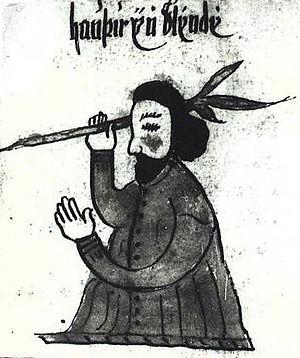
Dans la mythologie nordique, Höd, Hodr, Hoder ou Hodur est un dieu aveugle fils d'Odin d'après les Eddas. Il est involontairement l'assassin de son frère Baldr, à cause d'une ruse du dieu malfaisant Loki. Vali est alors engendré par Odin et Rind pour tuer Höd afin de venger Baldr. Après la bataille eschatologique du Ragnarök, les frères reviennent du royaume des morts et deviennent alors souverains. Dans la Geste des Danois, œuvre évhémériste du XIIᵉ siècle, il est présenté sous une tout autre forme en un héros guerrier qui porte le nom de Høtherus, rival de Balderus pour la main de la princesse Nanna.